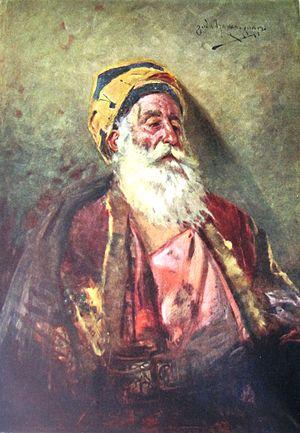
Cheikh Ubeydullah ou Cheikh Obeidallah de Chemdinan est un chef tribal et religieux kurde, né vers 1825-1830, mort en 1883. Il a conduit une série de révoltes contre l'Empire ottoman et la Perse des Kadjars avant de finir sa vie en captivité.